Hôpital de la Charité

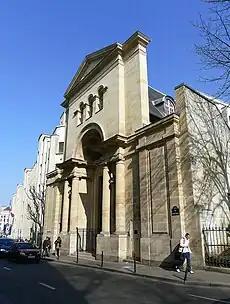
Cathedral of Saint Volodymyr the Great, 51 rue des Saints-Pères, 6th arrondissement of Paris

From 1652, the Brothers of Charity also acquired – thanks to an anonymous donation – a house on rue du Bac, which was initially equipped with eight beds for poor convalescents after their discharge from hospital. The establishment, called "Hospital for convalescents of Charité", was located on the south-west corner of rue du Bac and rue de Varenne and had extensive gardens. It had its origins in a foundation created in 1628 by Angélique Faure (1593-1664) (widow of the former finance superintendent Claude de Bullion de Bonnelles), though her identity as the donor was not revealed until after her death.